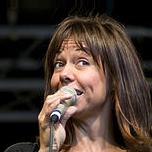
Age: 42